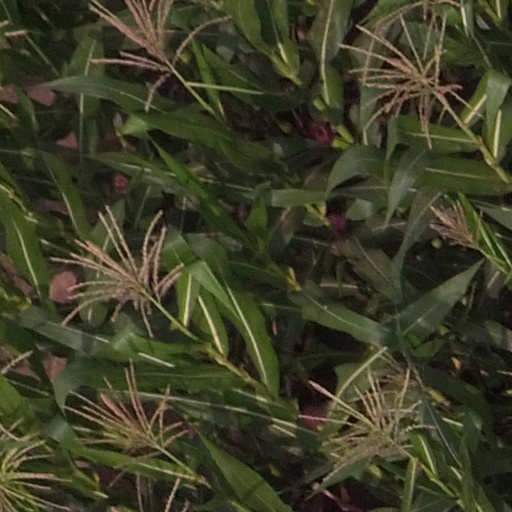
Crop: maize; corn